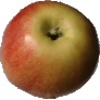
Label: Apple Red 2